Financial technology in India

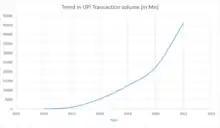
Figure 2: Trends in Transaction Volume of UPI

The use of digital payments increased significantly in the past few years, with the key reasons being the demonetization initiative announced by Indian Government in 2016 and the outbreak of COVID-19 in 2020. Due to demonetization, the number of cash transactions decreased as the old currency was replaced by new ones to put an end to illegal transactions and tax evasion. This made people resort to using digital payment methods. Similar effects were seen with the onset of the COVID-19 pandemic when people started preferring contactless payment methods to curb the spread of infection. Figure 1 shows that there is an exponential rise in the value of transactions made using UPI. Figure 2 shows the yearly trend in the number of UPI transactions. This increase in the use of UPI can be attributed to the ease with which UPI can be plugged in any consumer tech platform and help it add payment as a useful consumer-centric feature.